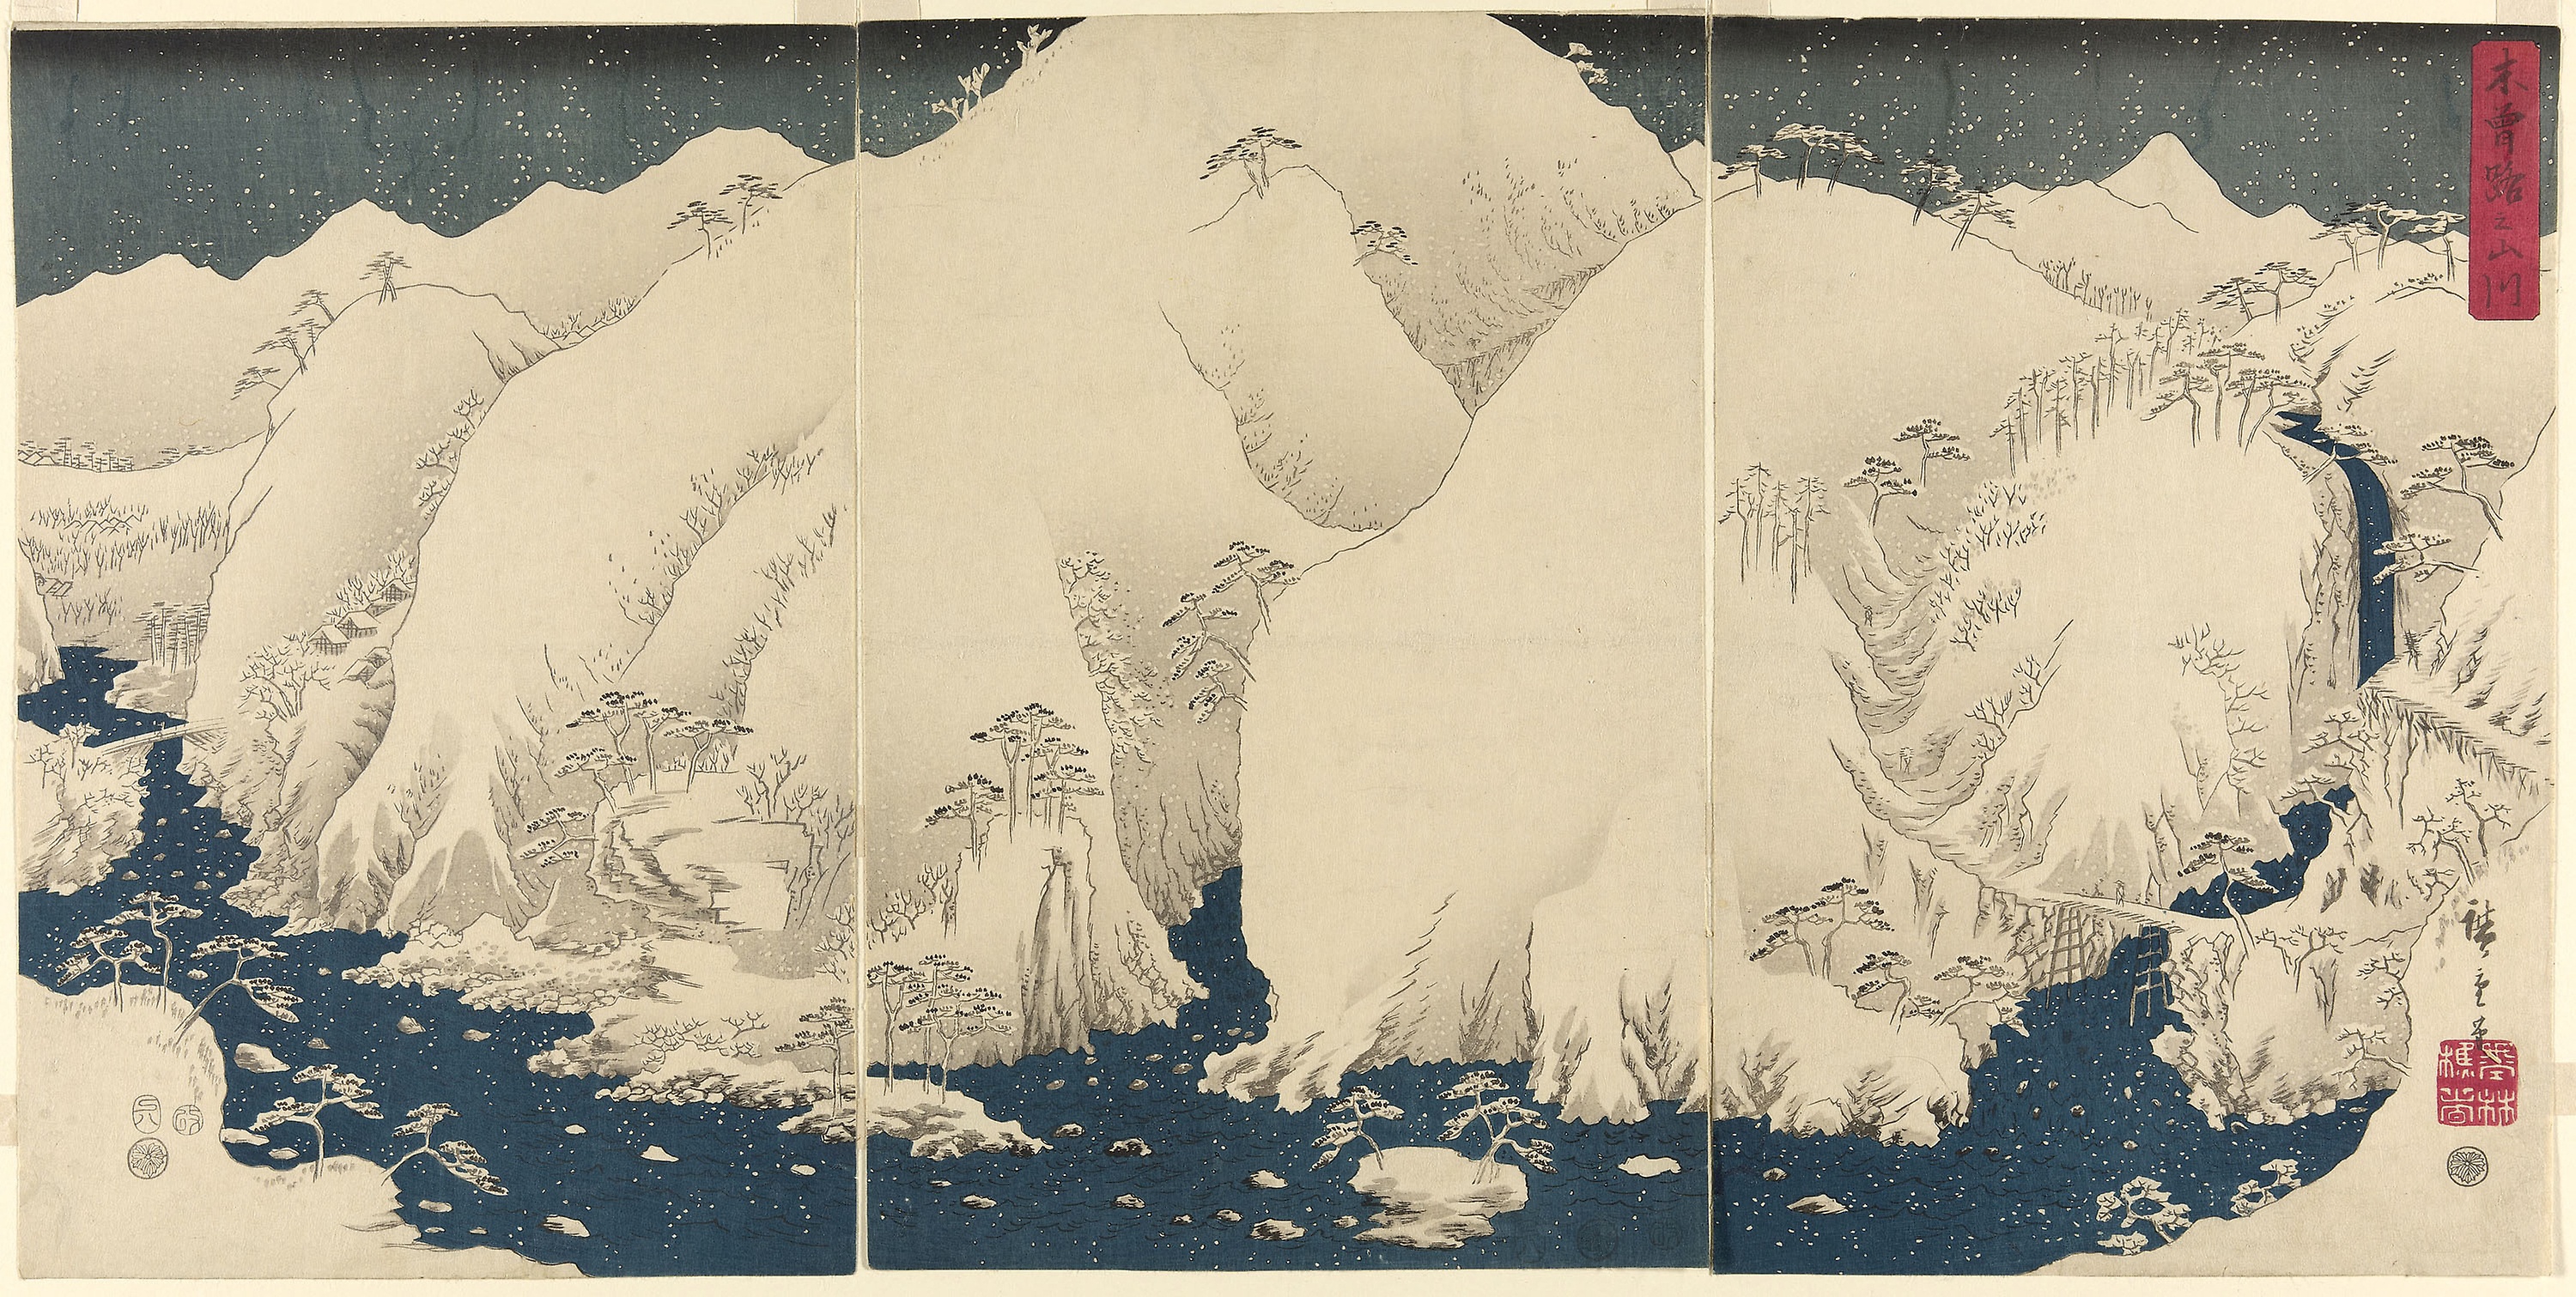
tree, art, illustration, paper